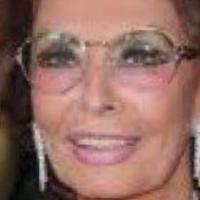
Age group: age 66-80